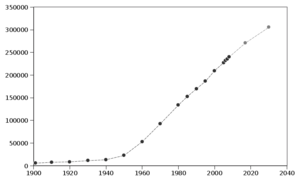
Espoo est la deuxième ville de Finlande. Bordant Helsinki à l'ouest, son centre est distant de seulement 15 kilomètres du centre-ville de la capitale. 8,9 % des habitants de la ville sont de langue suédoise, 5,2 % sont allophones. Espoo fait partie, avec Helsinki, Vantaa et Kauniainen, du Grand Helsinki qui regroupe un million d'habitants.